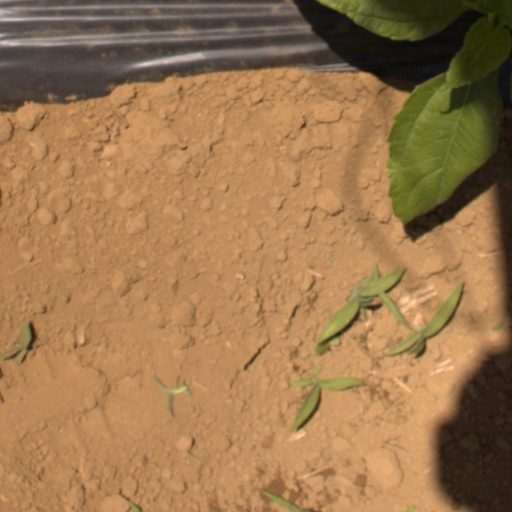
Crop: Jerusalem artichoke